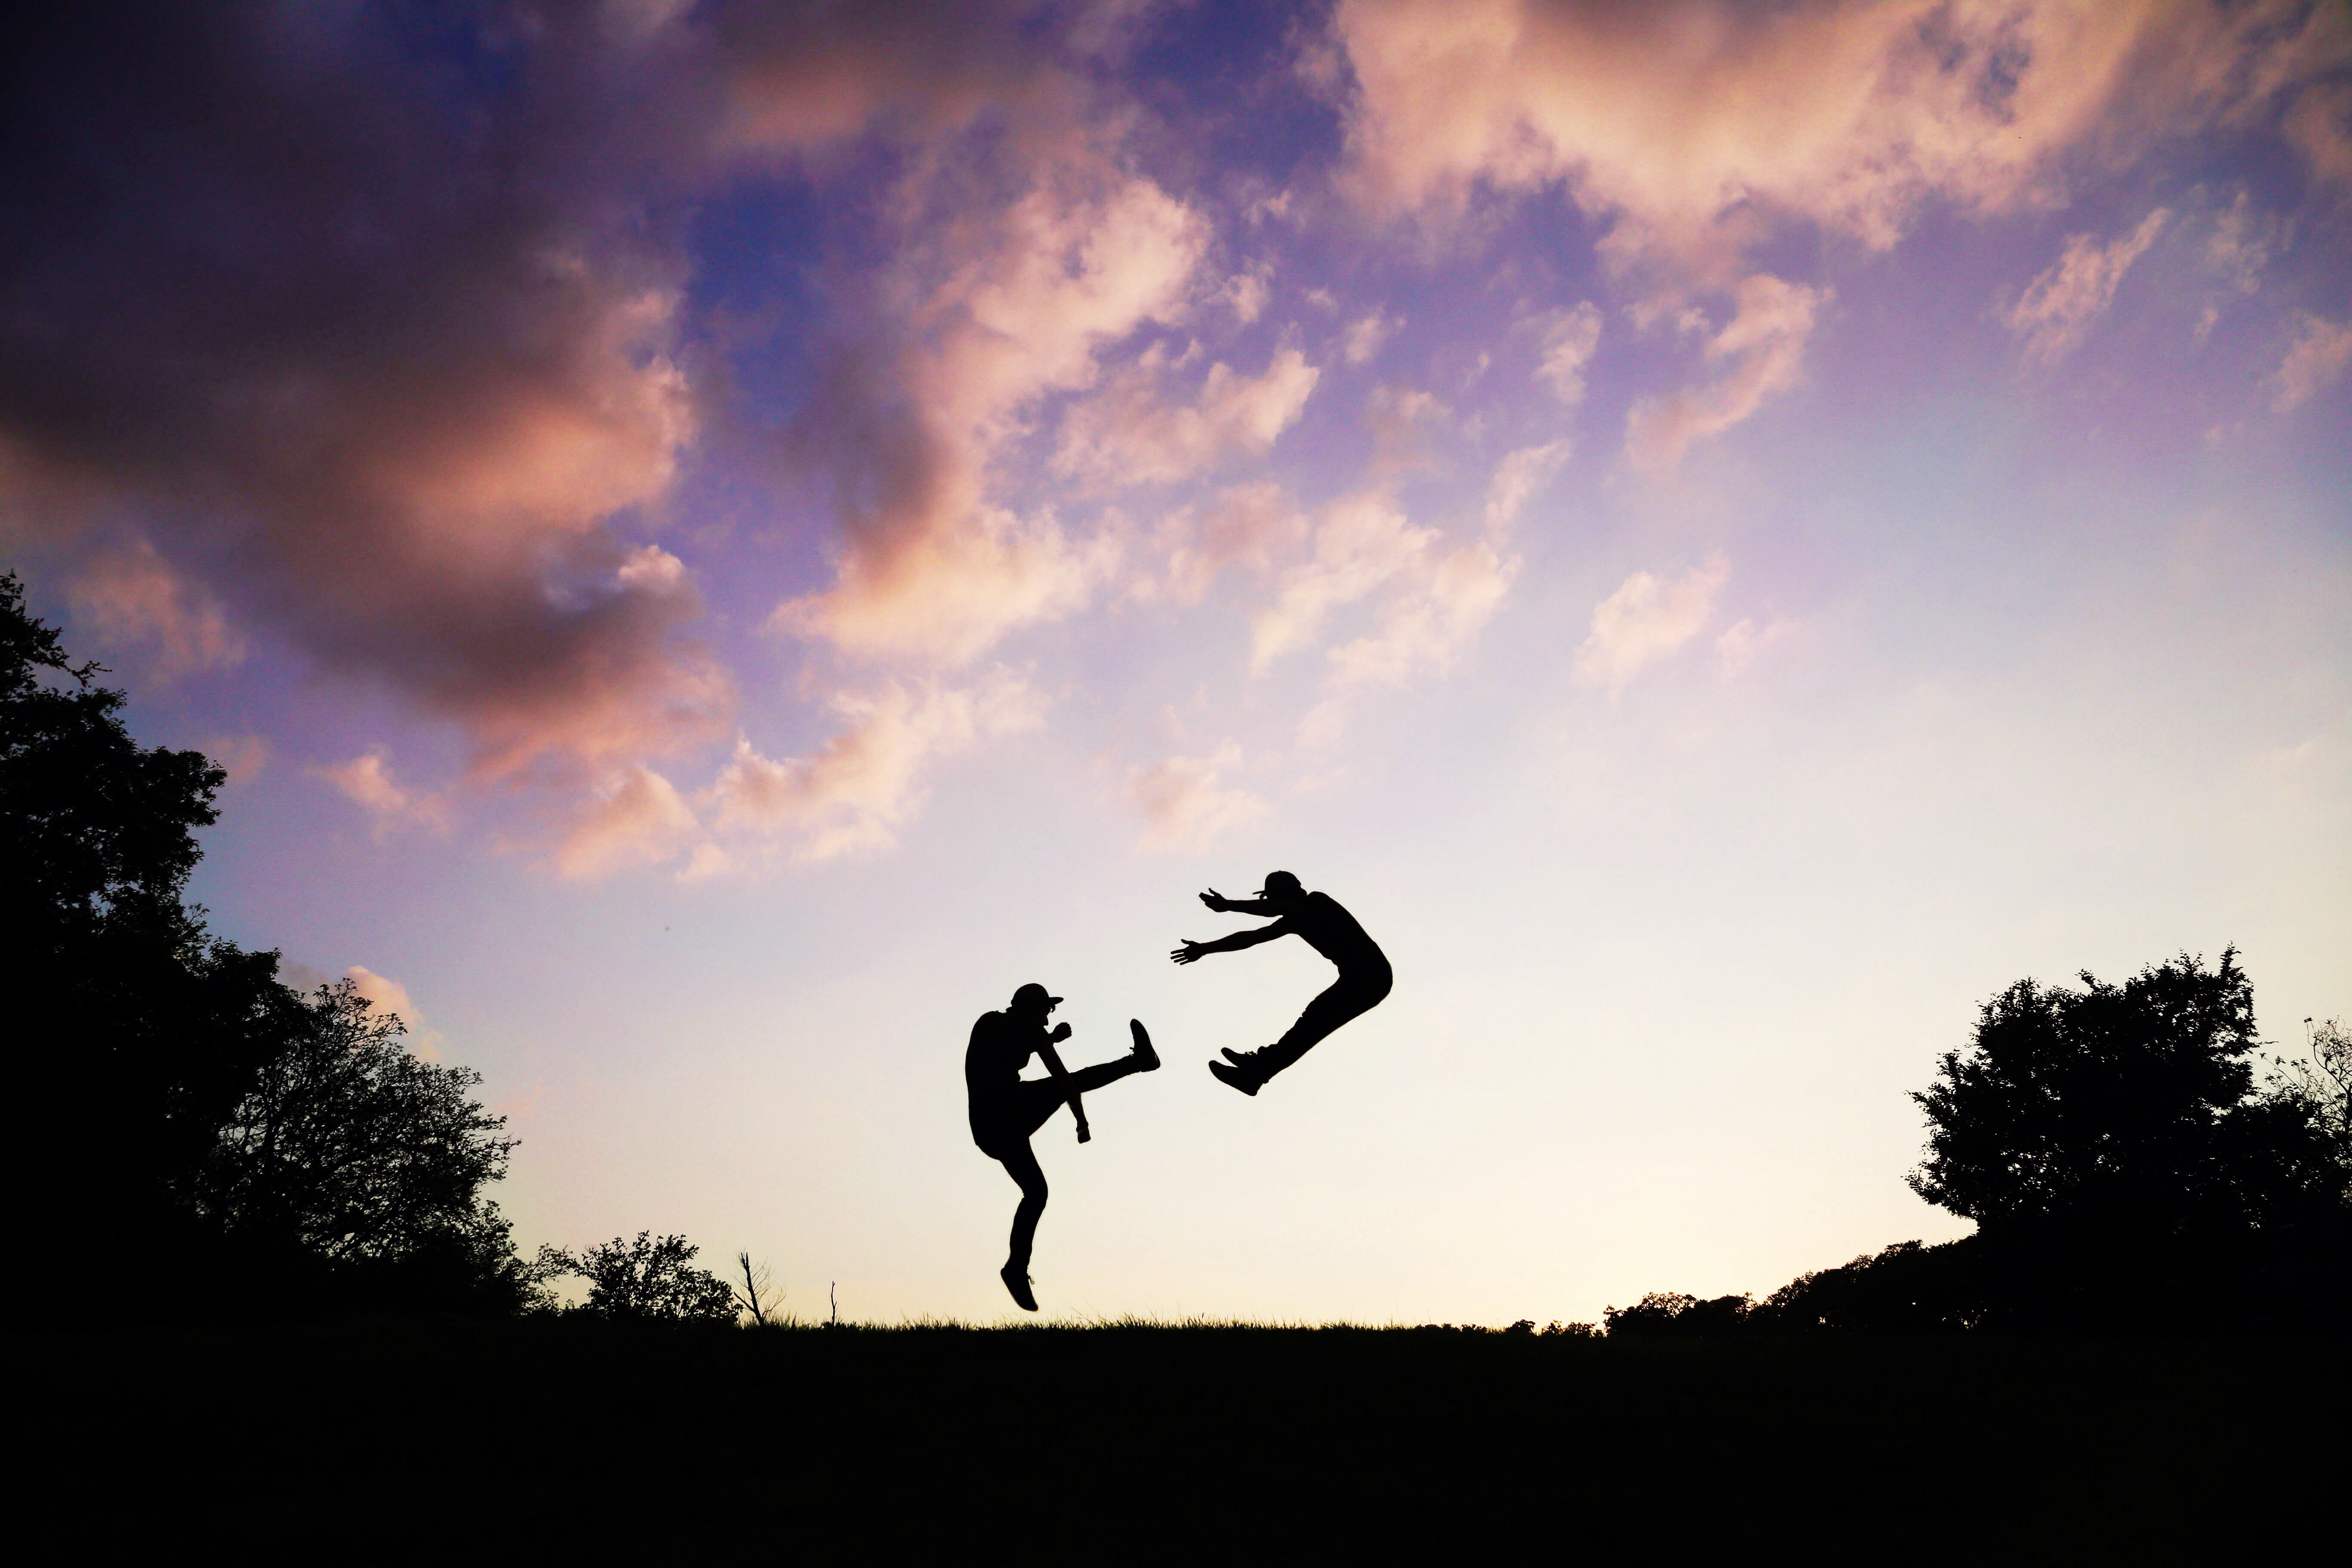
silhouette, cloud, people, sky, sun, sunrise, sunset, sunlight, morning, jumping, dusk, evening, twilight, clouds, atmosphere of earth